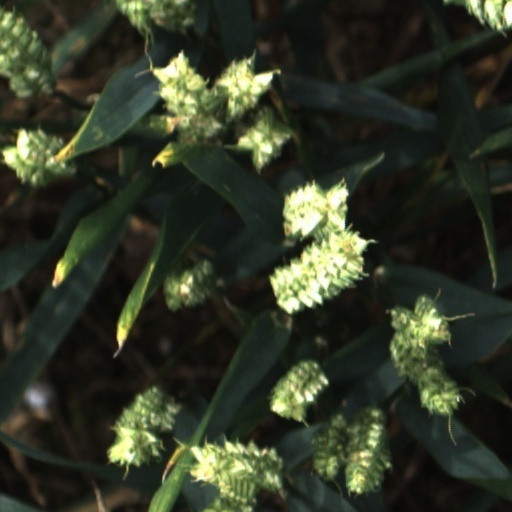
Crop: wheat